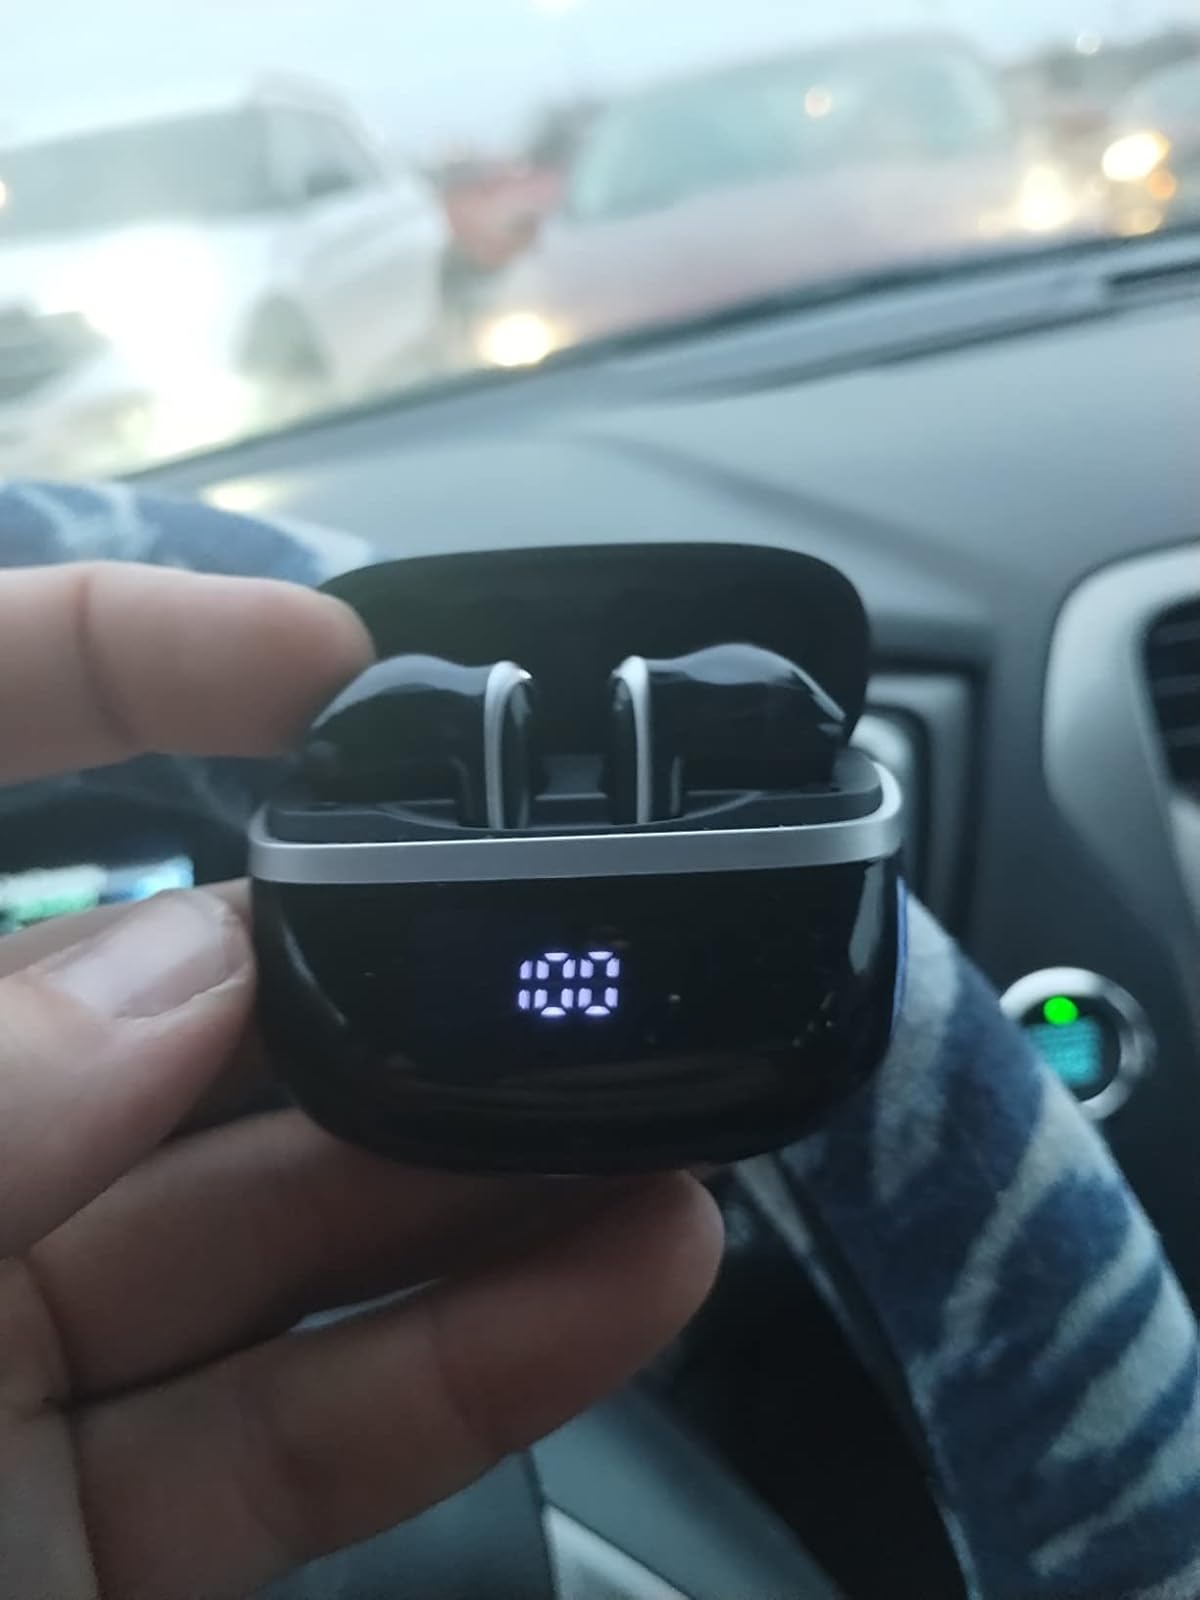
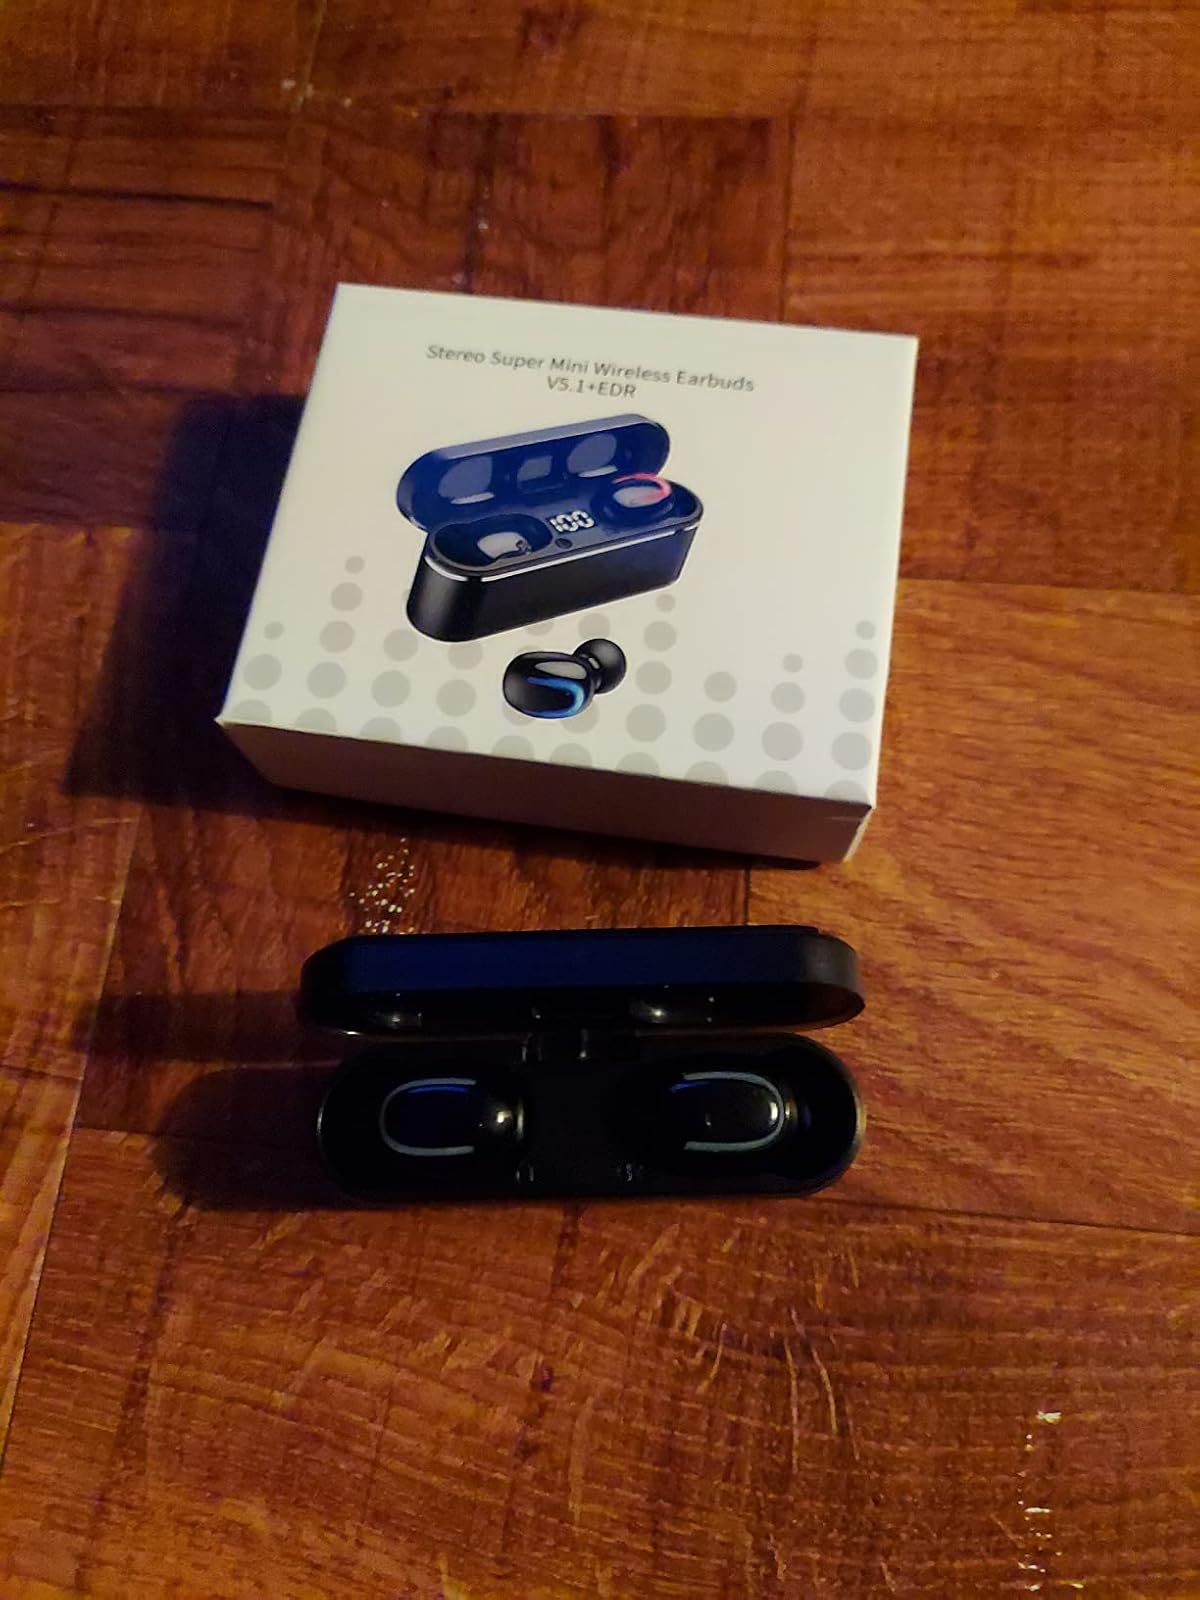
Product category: earbuds
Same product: no